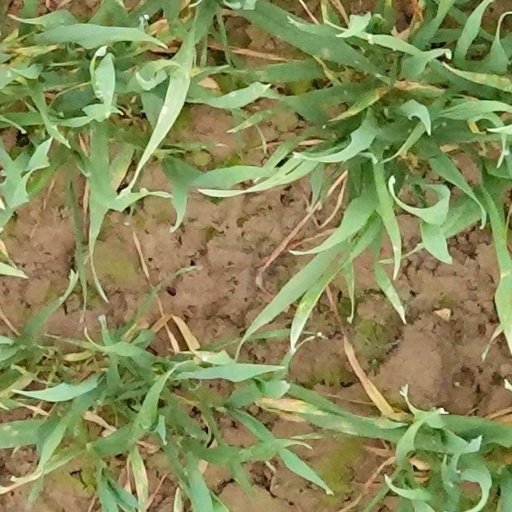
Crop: wheat